Cartagena (film)

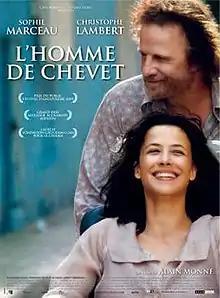
Theatrical release poster

Cartagena is a 2009 French drama film directed by Alain Monne and starring Sophie Marceau, Christopher Lambert, and Margarita Rosa de Francisco. Based on the novel "L'Homme de chevet" by Eric Holder, with a screenplay by Alain Monne and Nathalie Vailloud, the film is about a beautiful, free-spirited woman who becomes bedridden following a terrible accident. Against her better judgement, she hires a drunk middle-aged former boxer to cook and care for her. Although unqualified for the position, he is desperate to work, and slowly he wins the trust of the woman, who teaches him how to read by introducing him to the works of Charles Bukowski. Through his help, she is forced to consider the potential happiness that awaits her in the outside world.